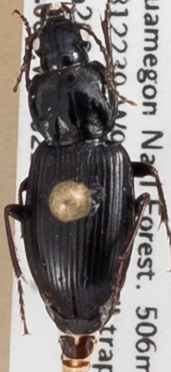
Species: Pterostichus mutus
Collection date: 2021-06-29
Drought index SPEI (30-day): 0.47
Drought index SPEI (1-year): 0.54
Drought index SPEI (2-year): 1.45